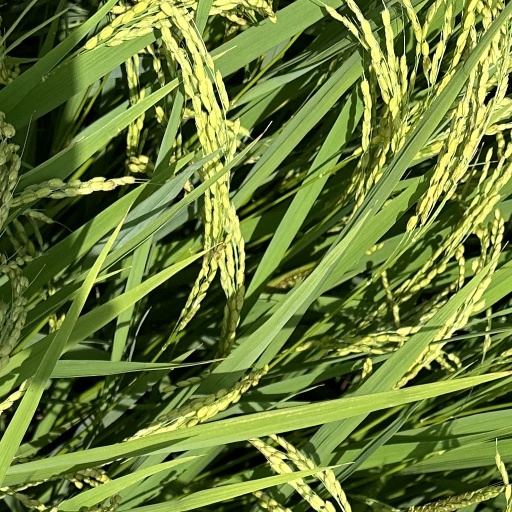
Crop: rice